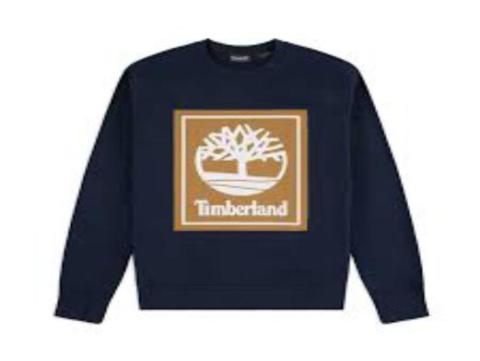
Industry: Clothes